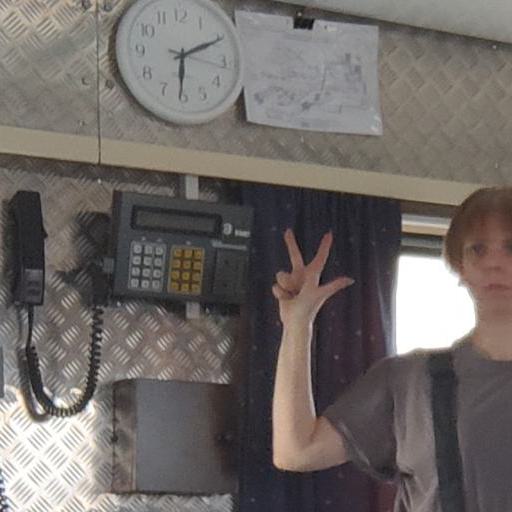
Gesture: three2